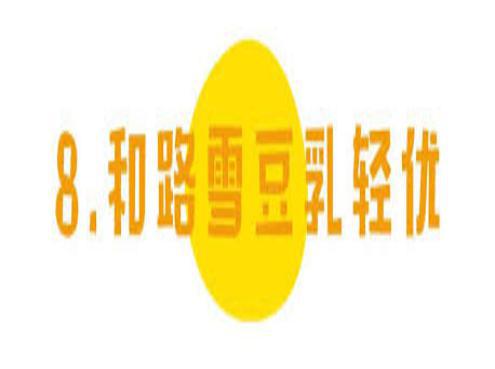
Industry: Food